Alistair Cragg

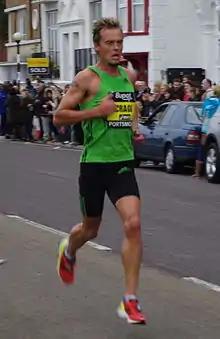

Alistair Ian Cragg (born 13 June 1980 in Johannesburg) is a South African track and field athlete. He has since lived in England and United States where he attended the University of Arkansas. He races for Ireland and competes most often over 3000 metres and 5000 metres. He holds the Irish national records in both the 5000 metres and the 10,000 metres. He holds the European road running record in the 5 km in 13:26, set in Carlsbad, California.